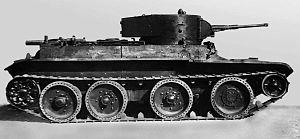
Cette liste de chars d'assaut de l'Union Soviétique liste ceux produits par l'Union Soviétique.